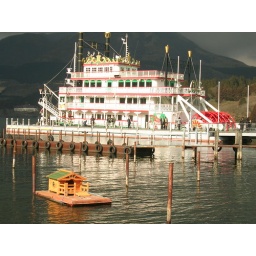
Little duck house by the lake.